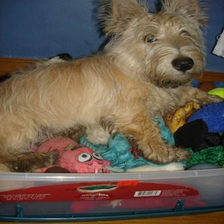
Species: dog
Breed: scottish terrier